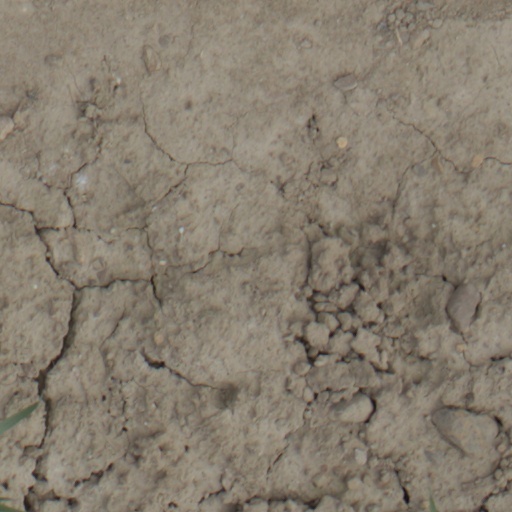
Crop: wheat